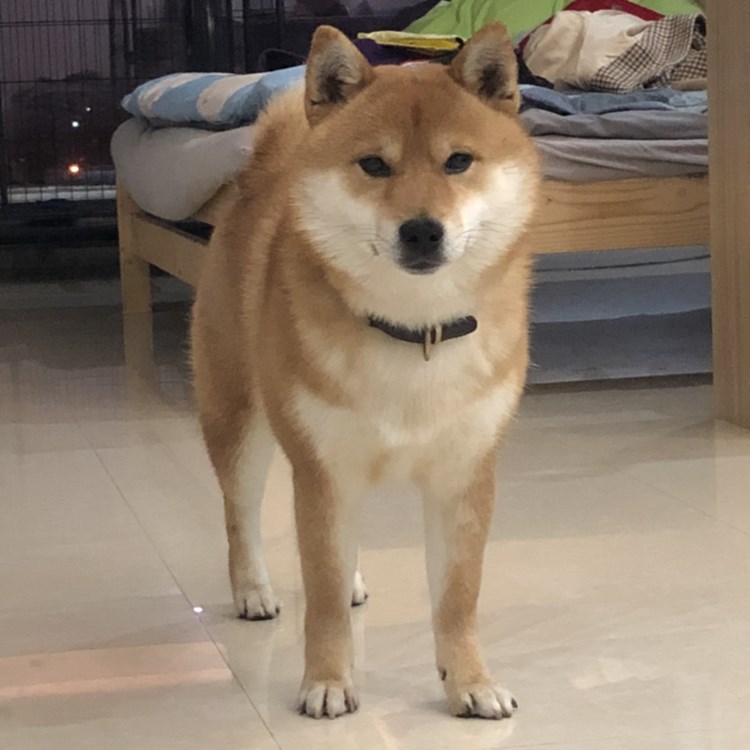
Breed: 1043-n000001-Shiba_Dog